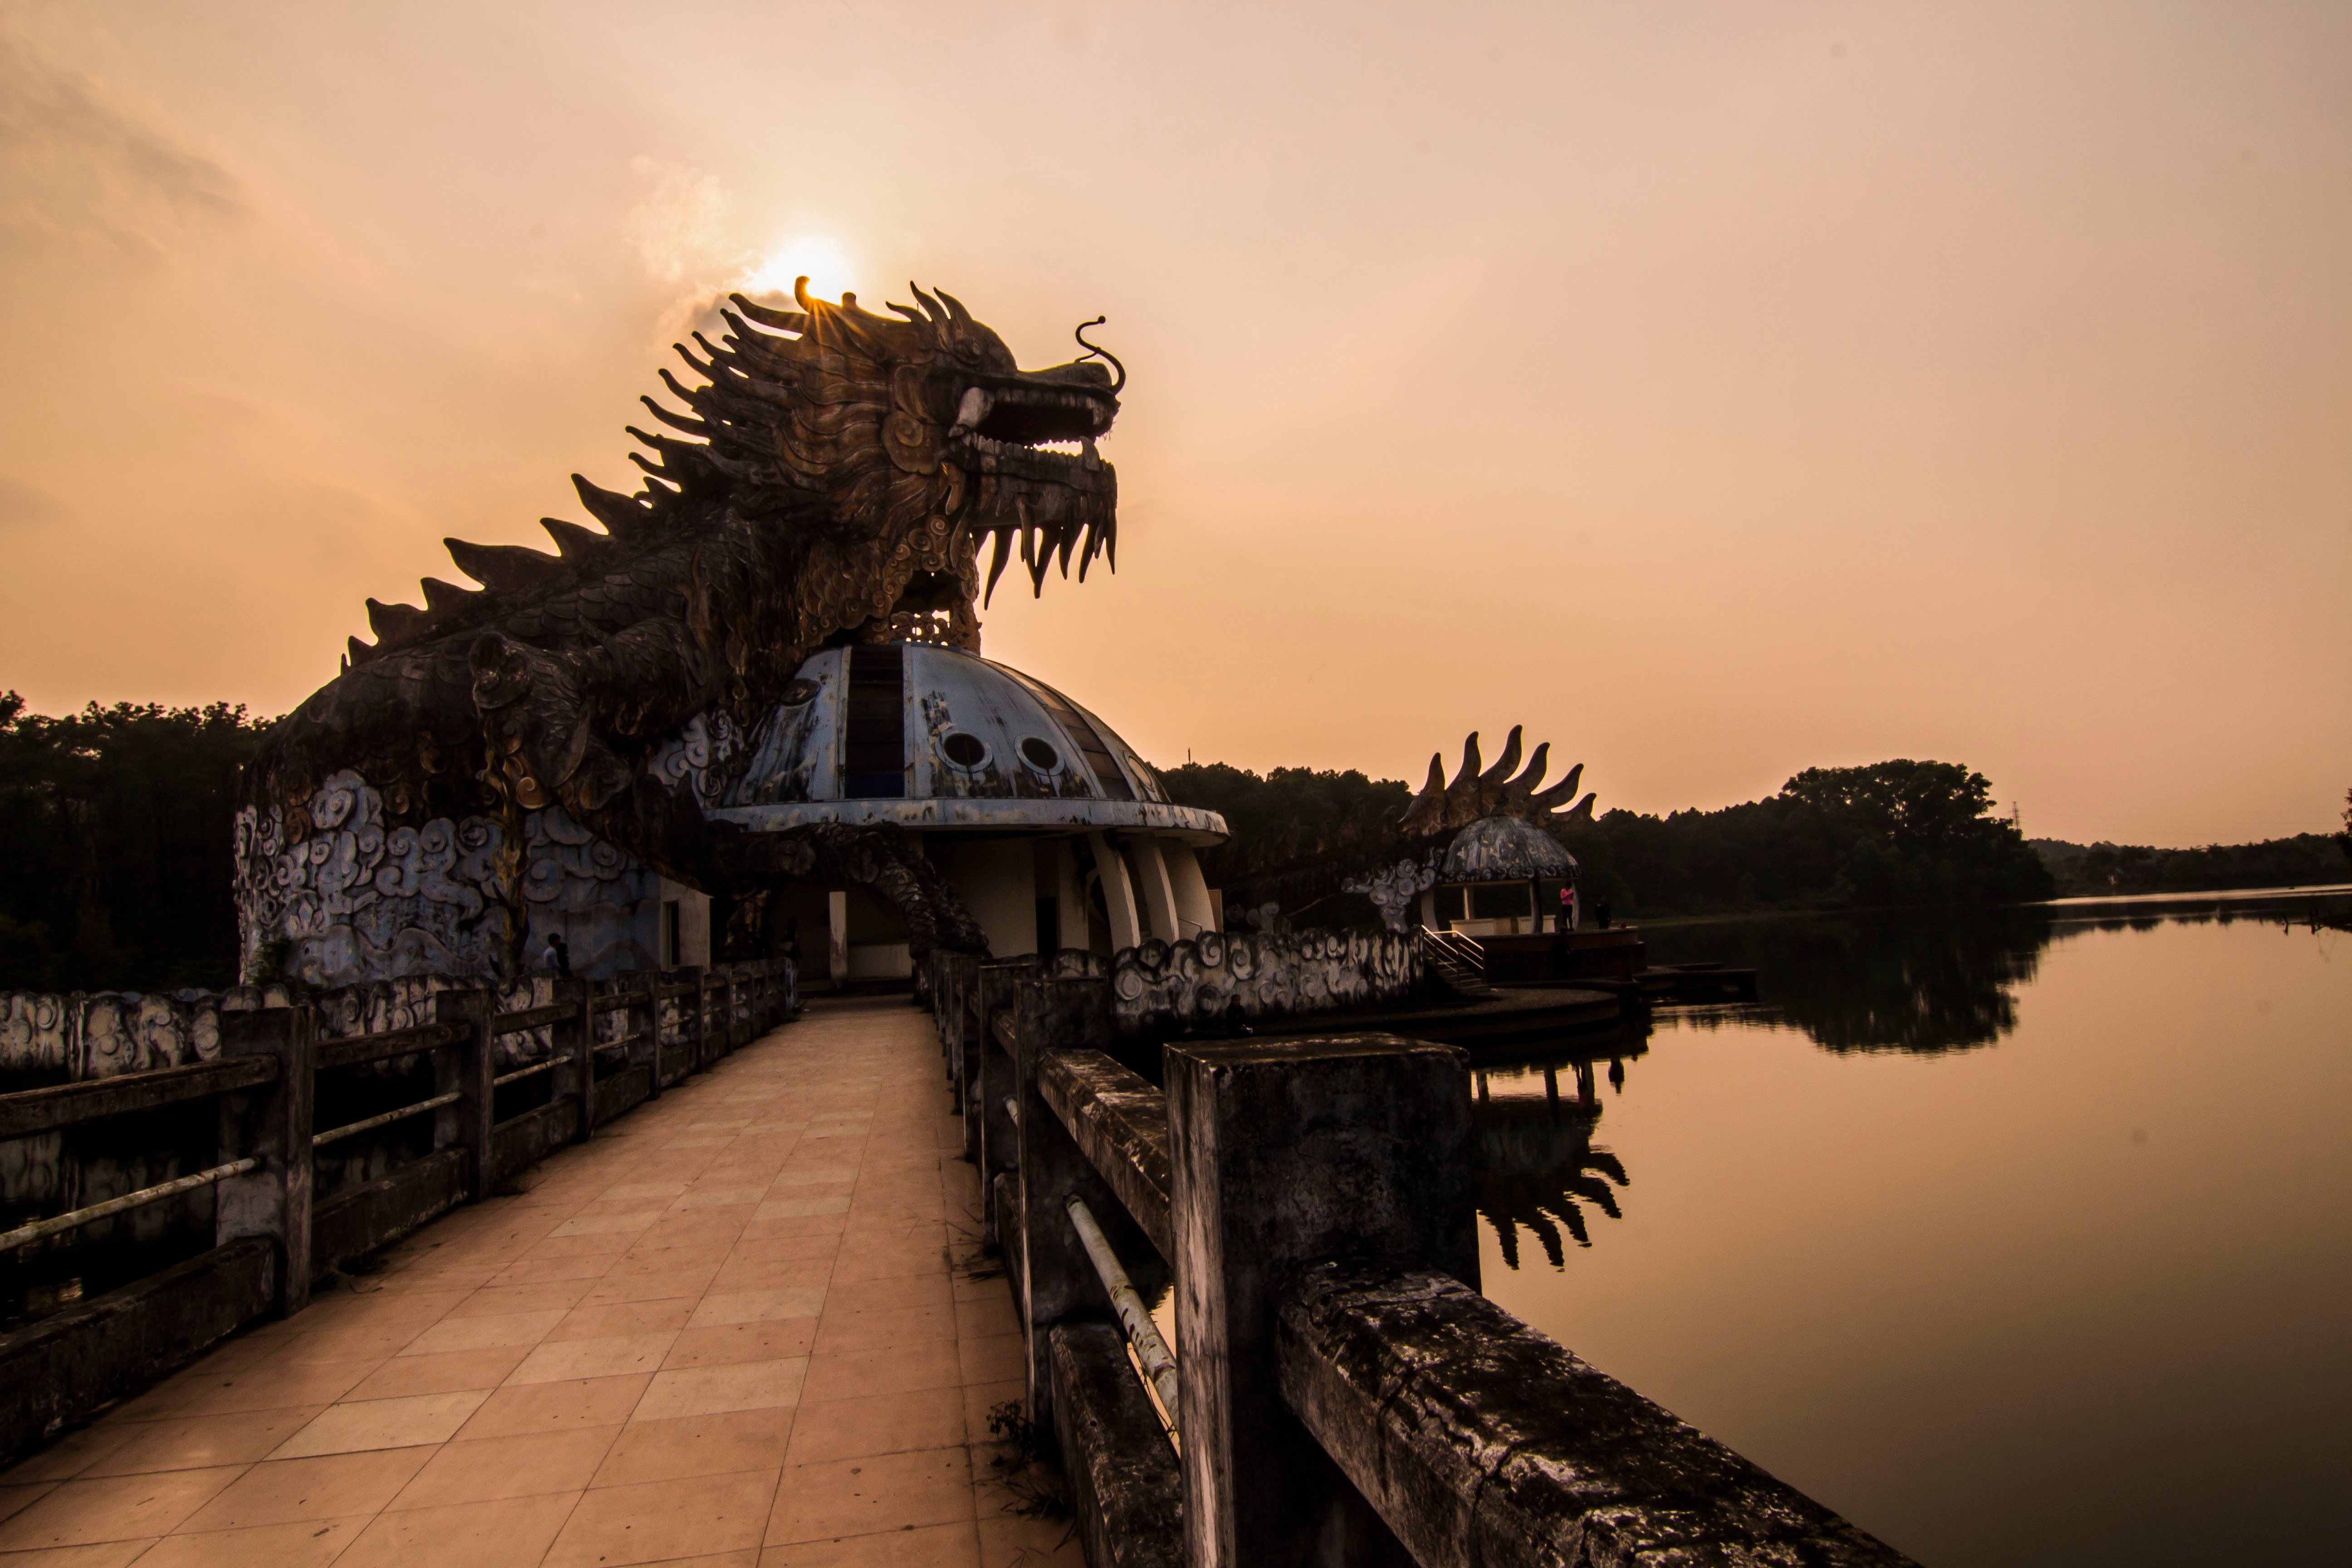
sunrise, sunset, morning, dawn, dusk, evening, reflection, temple, screenshot